Antti Munukka

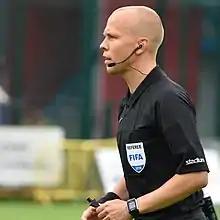
Munukka in 2018

Antti Munukka (born 3 March 1982) is a Finnish international referee who refereed at 2014 FIFA World Cup qualifiers.